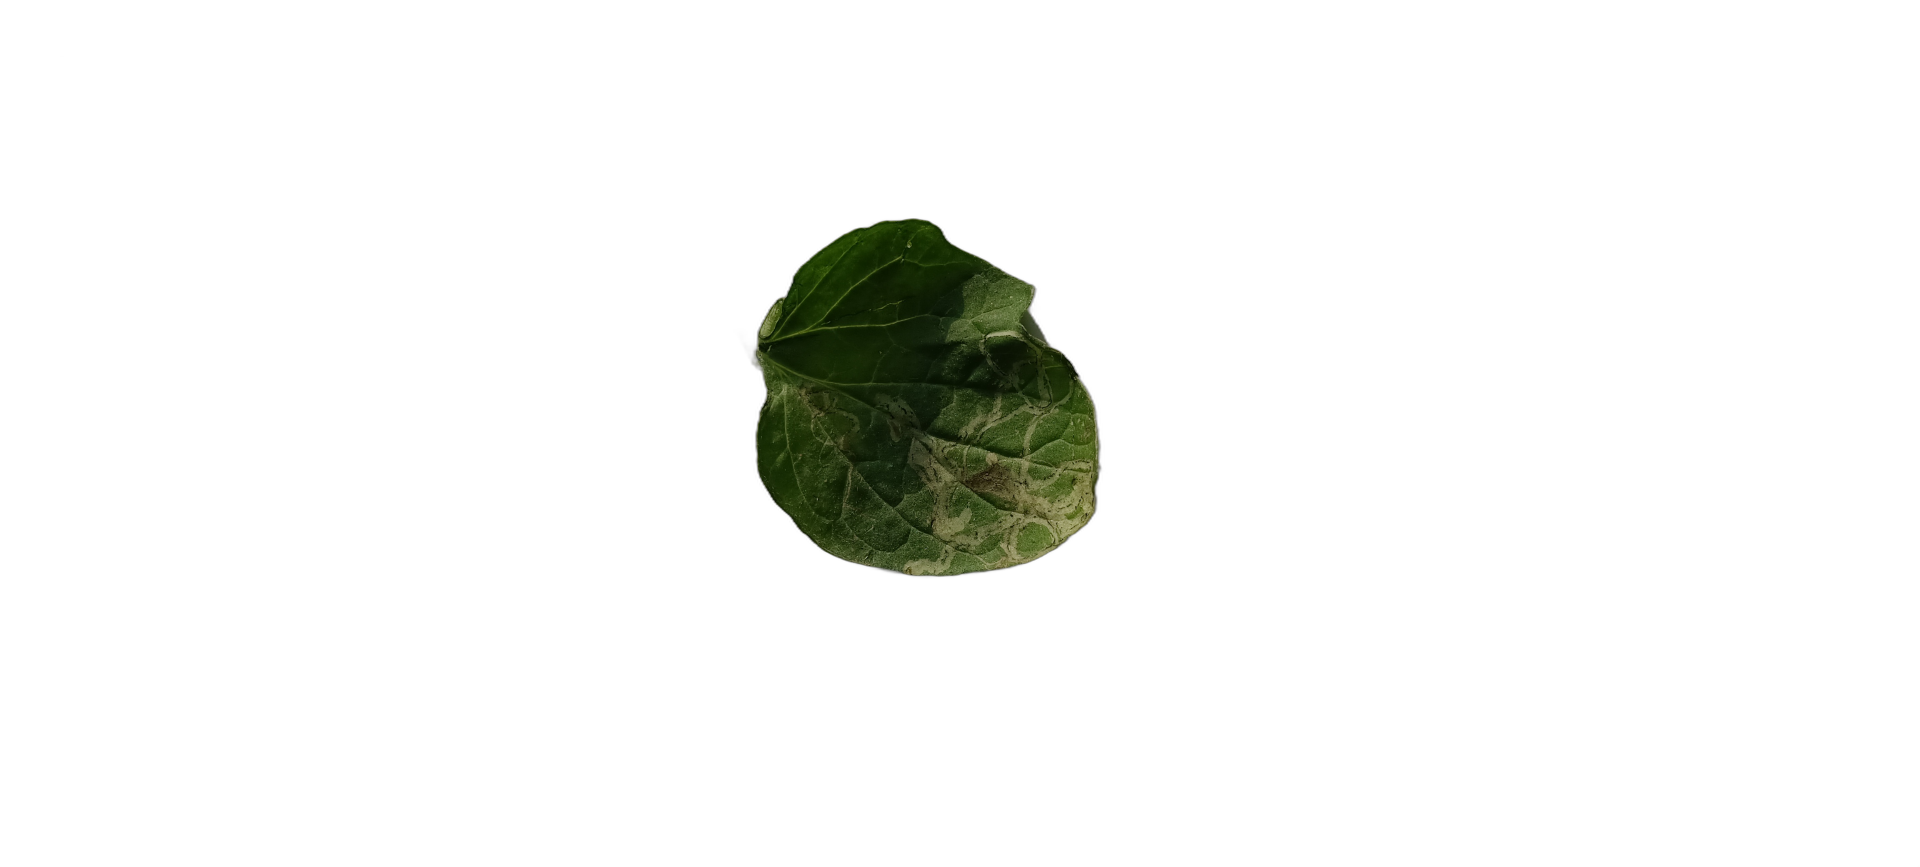
Crop: Tomato
Label: Spot